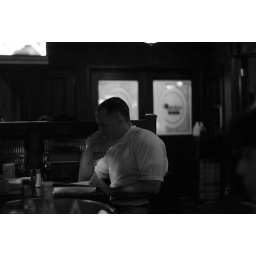
guy in white shirt bw-1